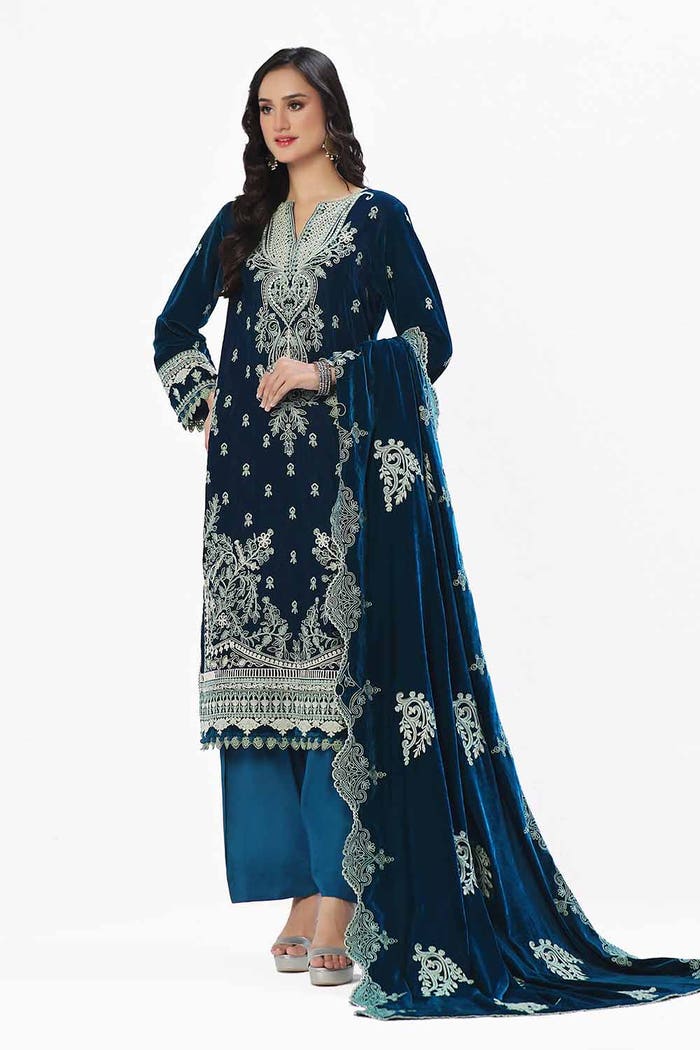
navy embroidered velvet salwar suit